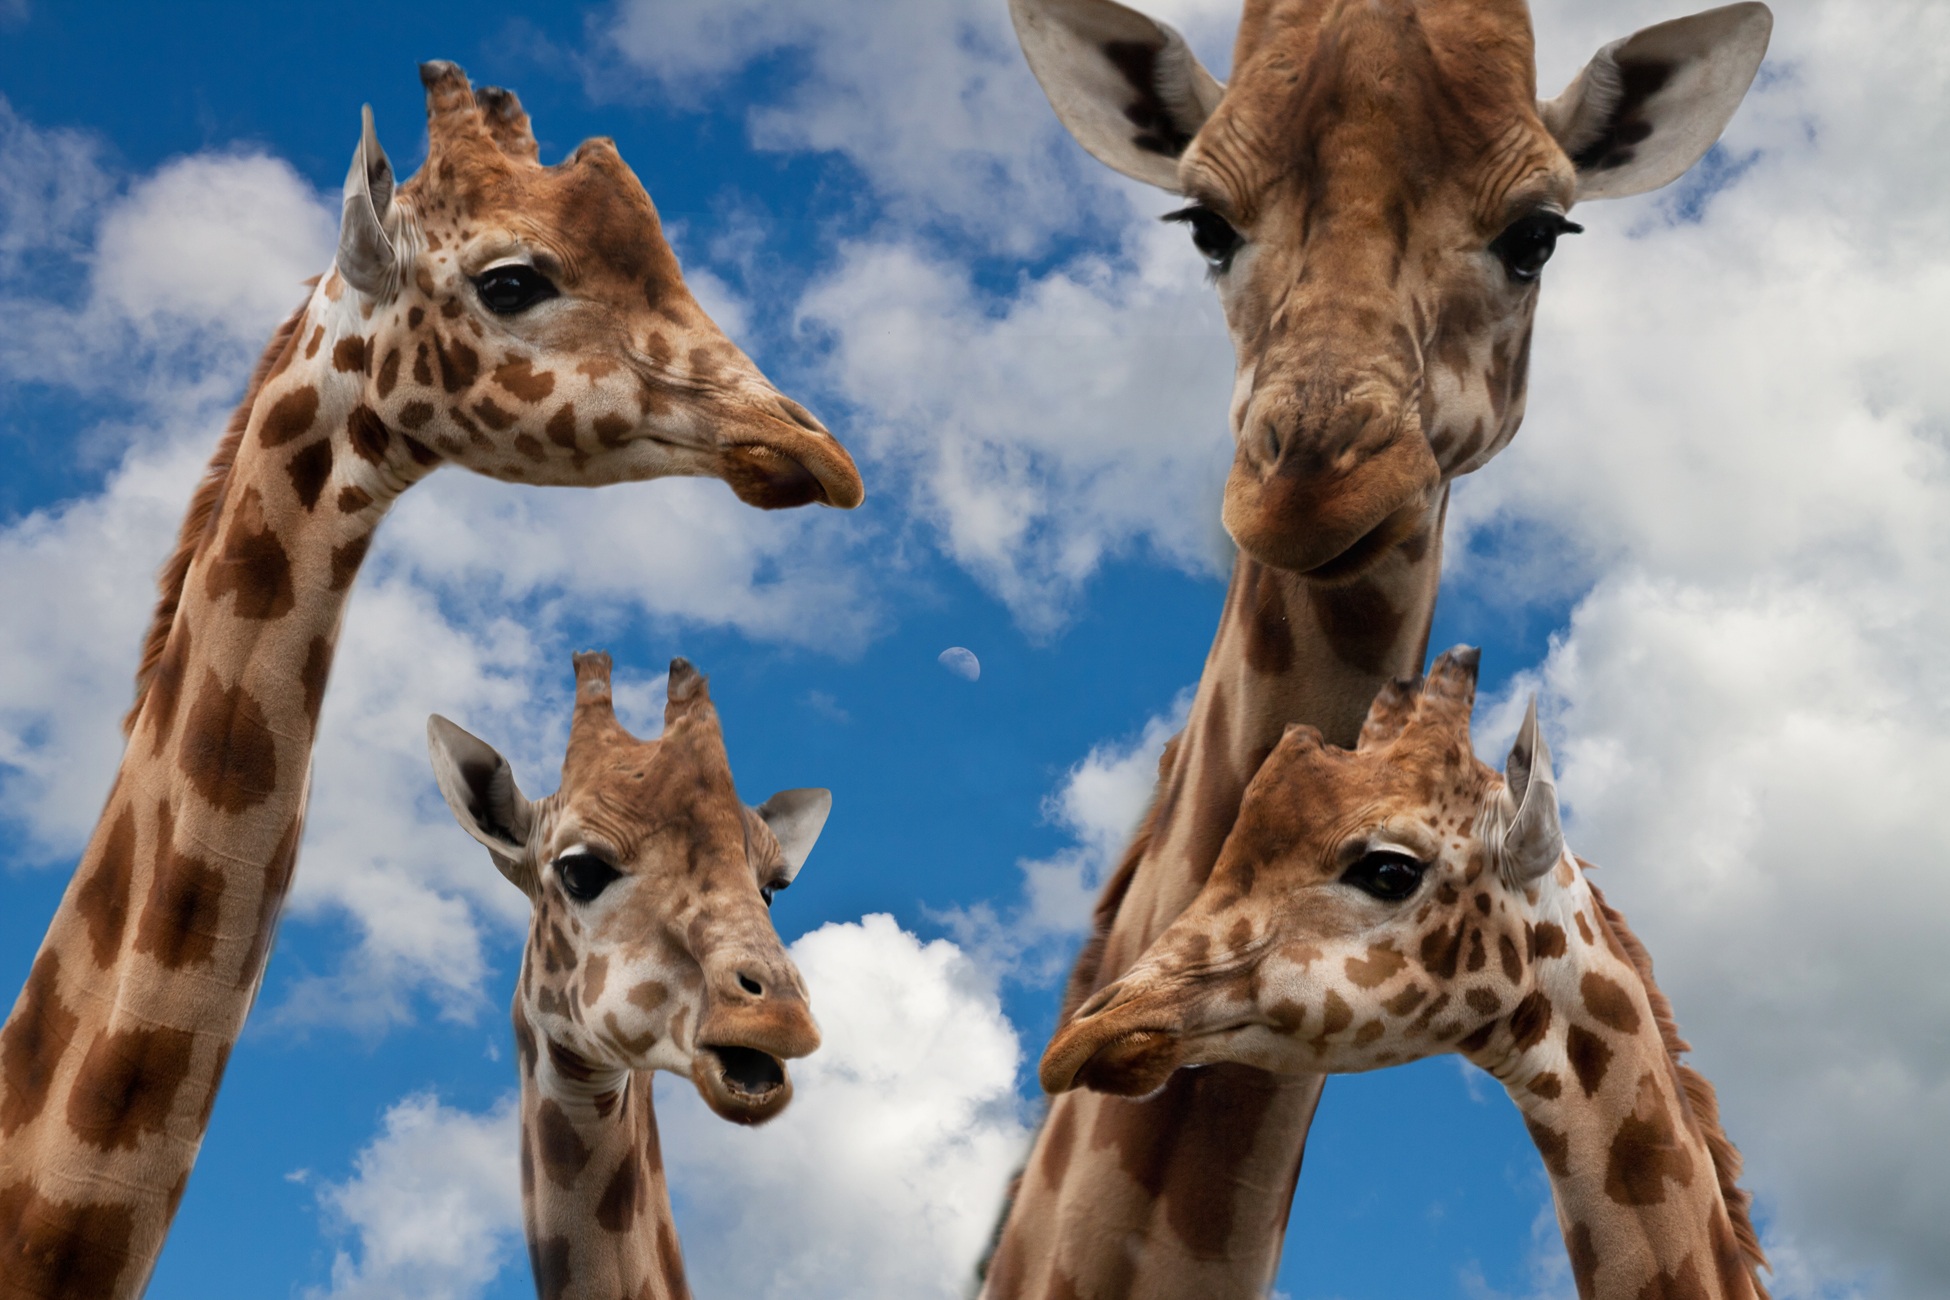
animal, wildlife, zoo, community, mammal, fauna, education, talk, height, giraffe, family, vertebrate, giraffes, separation, dispute, giraffidae, children picture, live together, discussions, educational measures